Basilica di San Giulio

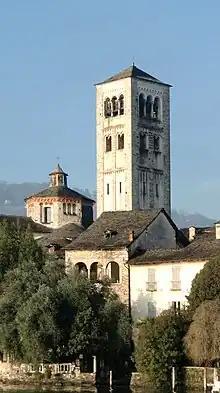
The bell tower and the lantern tower.

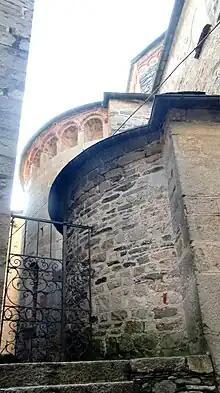
The apse area.

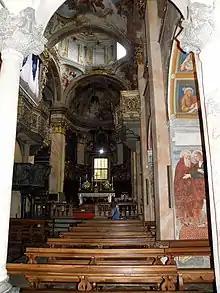
Inside

The basilica's nave and aisles are covered with groin vaults. It is possible to see the two matronei in the aisles: they can be reached from two spiral staircases inside the two small bell towers flanking the façade.